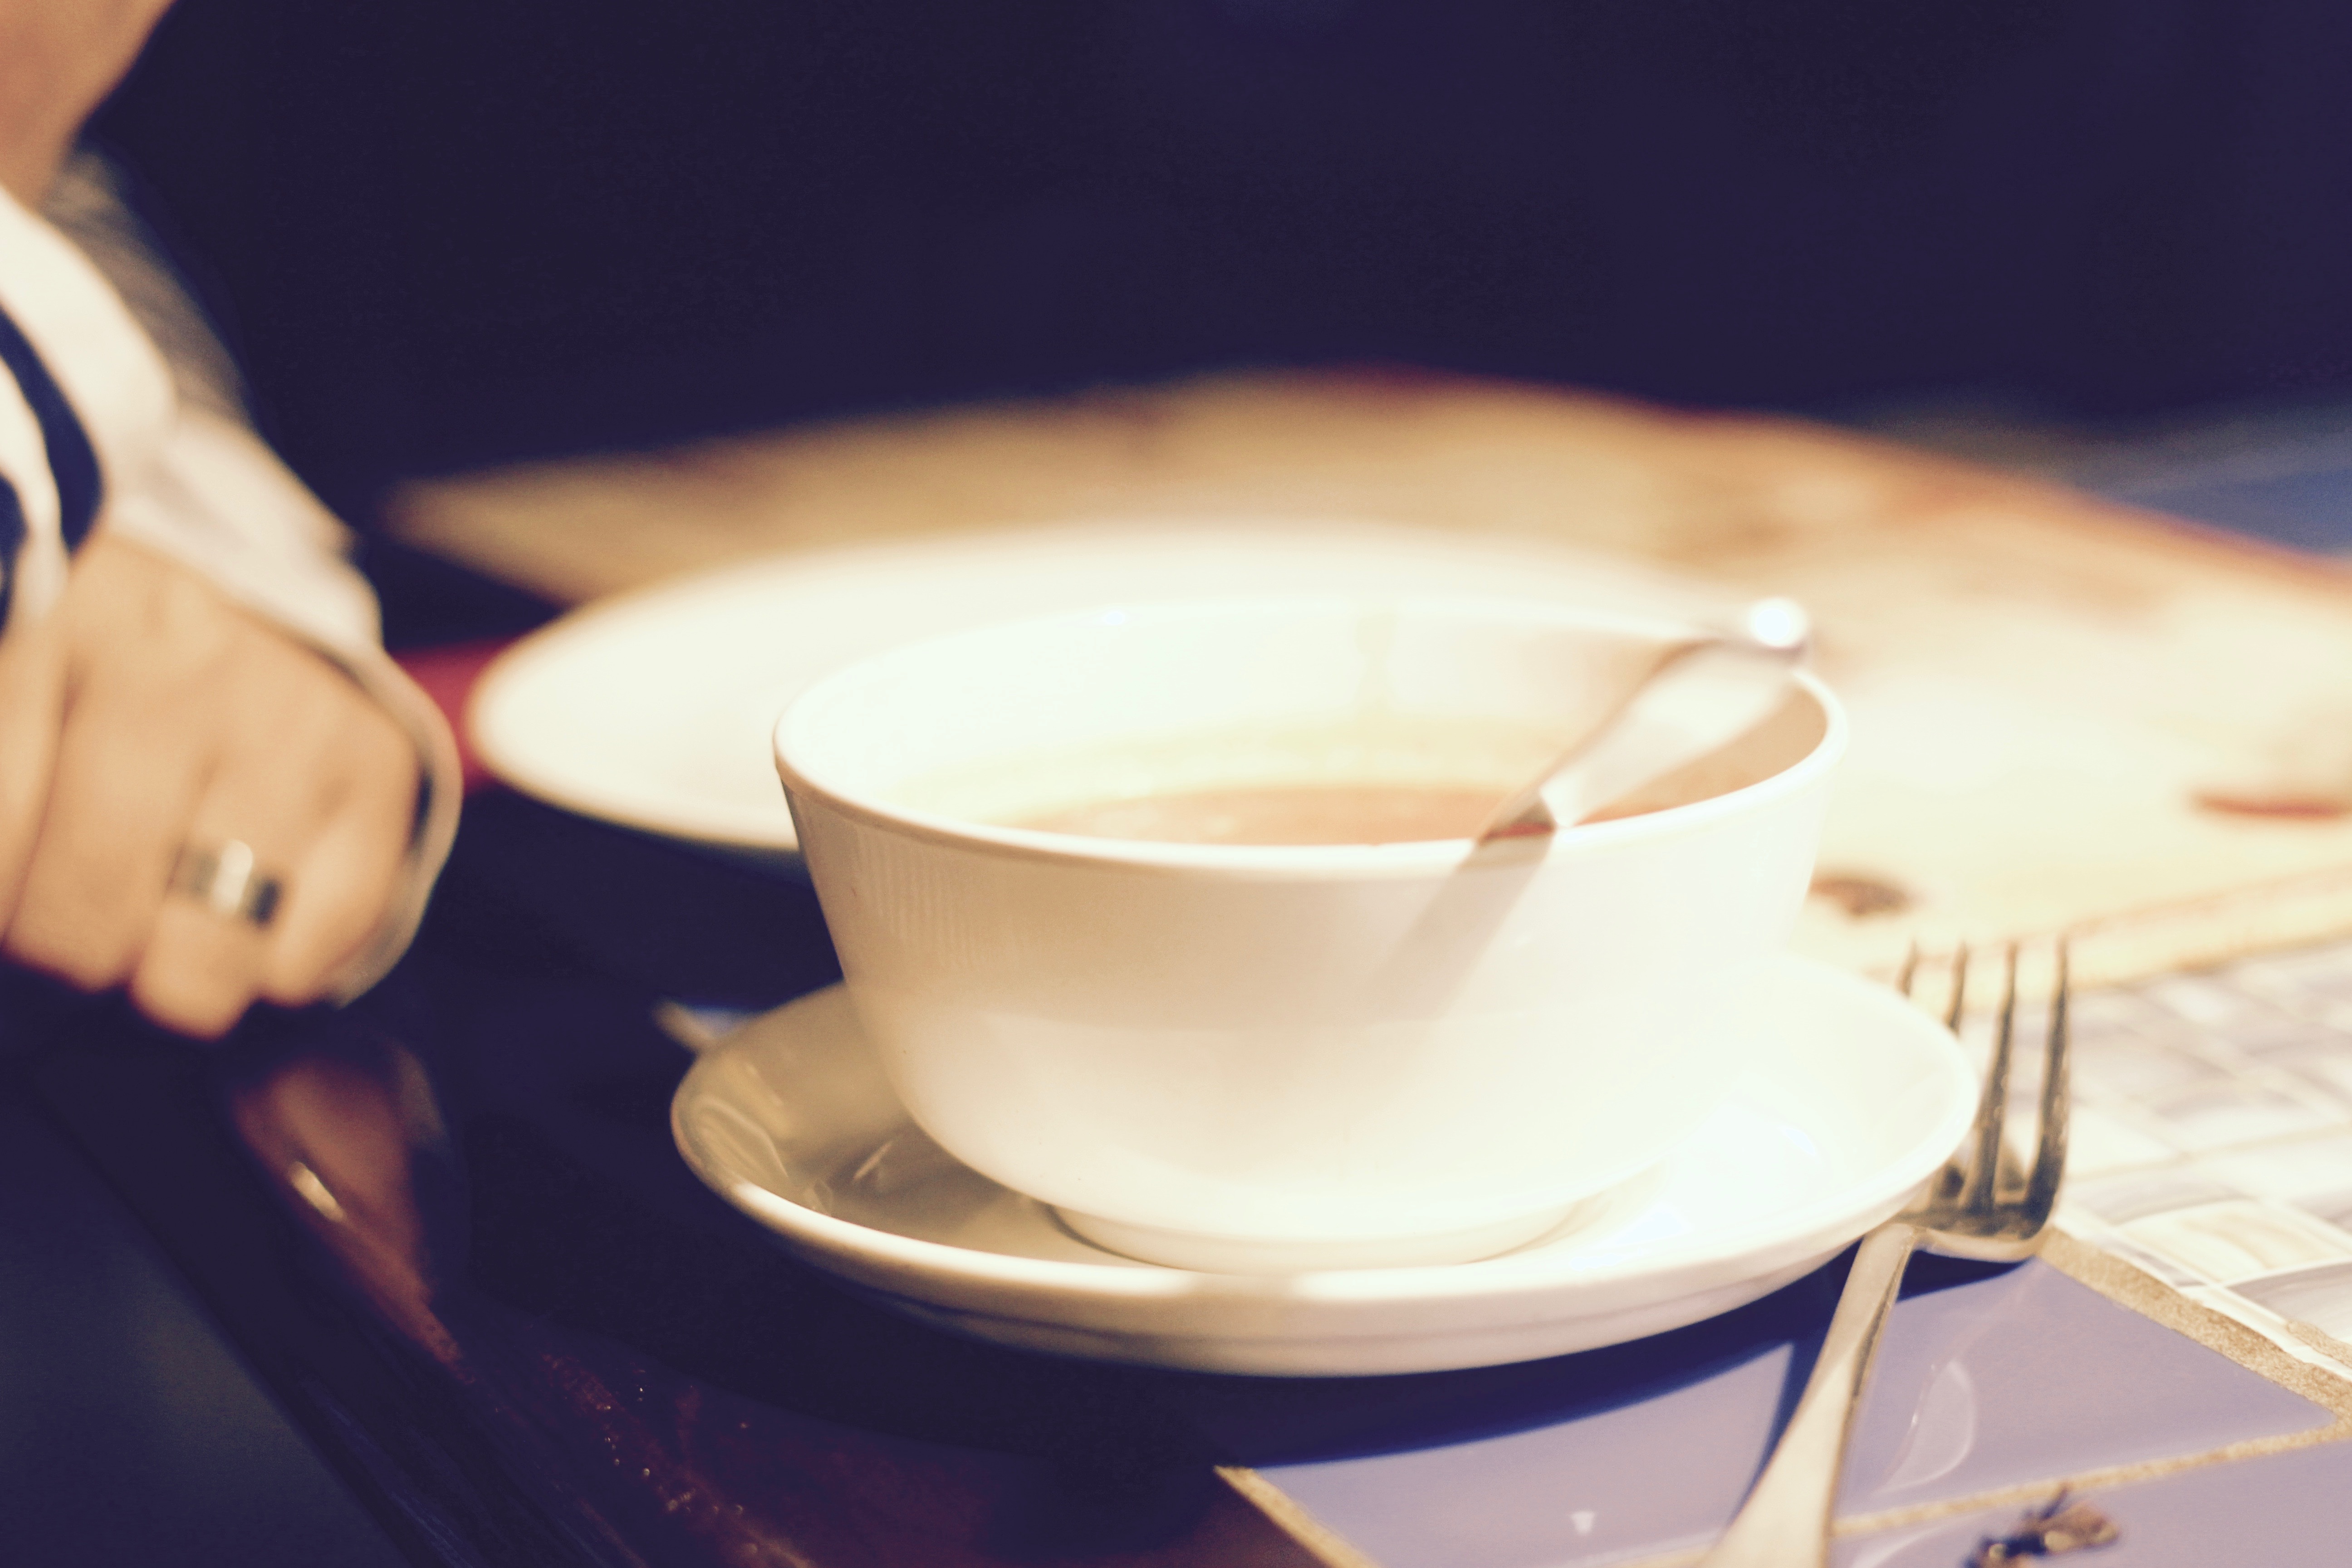
table, restaurant, cup, bowl, dish, meal, food, plate, drink, lighting, eat, coffee cup, lunch, cuisine, soup, eating, dinner, person eating